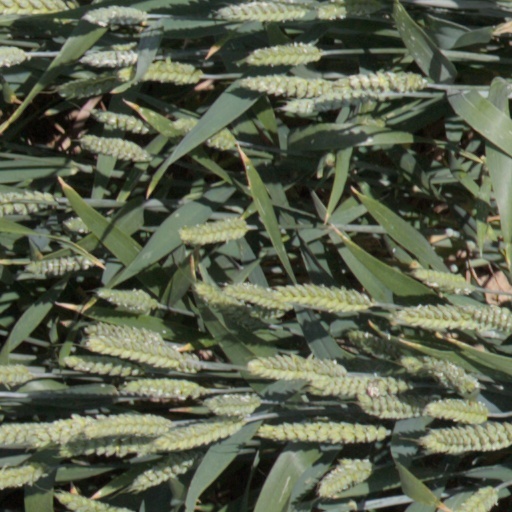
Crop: wheat